The Orwell Society

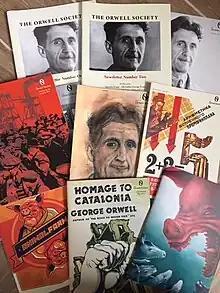
A Selection of Society Publications

The twice-yearly Society Journal started out as the annual 'Newsletter,' the first two editions being edited and designed by Ron Bateman and Christopher Edwards. In 2013, Ron Bateman took over the editorship of the publication, which was renamed, ""The Orwell Society Journal"". He stepped down as editor in 2016 to be replaced by Masha Karp. In 2015, Dione Venables published the first collection of George Orwell's Poetry, which was approved for public release a few months later, with all proceeds from the book being donated to the society.